Answer in natural language. How many Doorways are visible in the scene? Choose between the following options: 4, 2, 3, 1 or 5
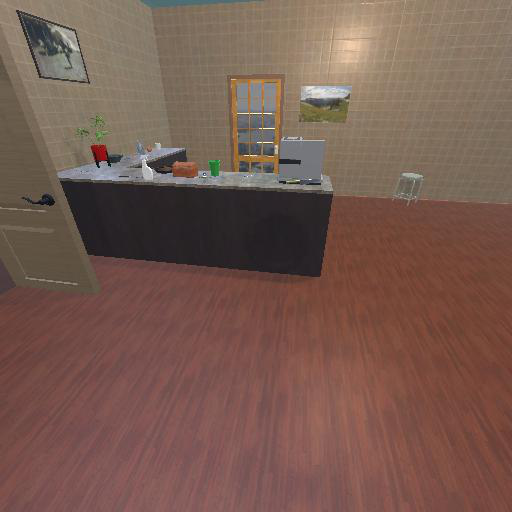
<answer>2</answer>